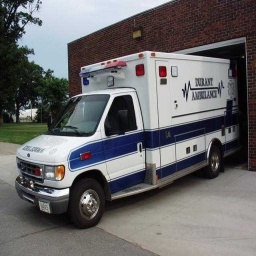
Label: ambulance